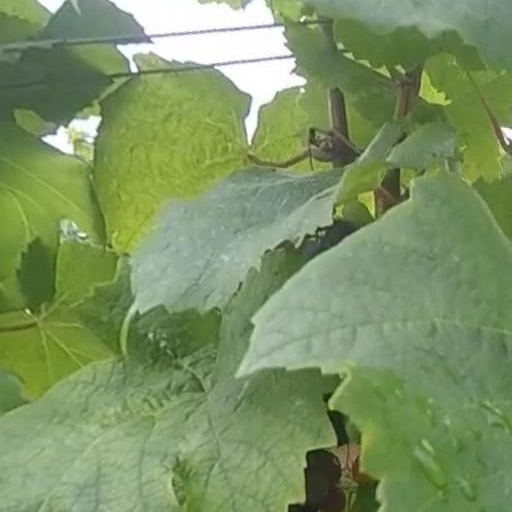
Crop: grape